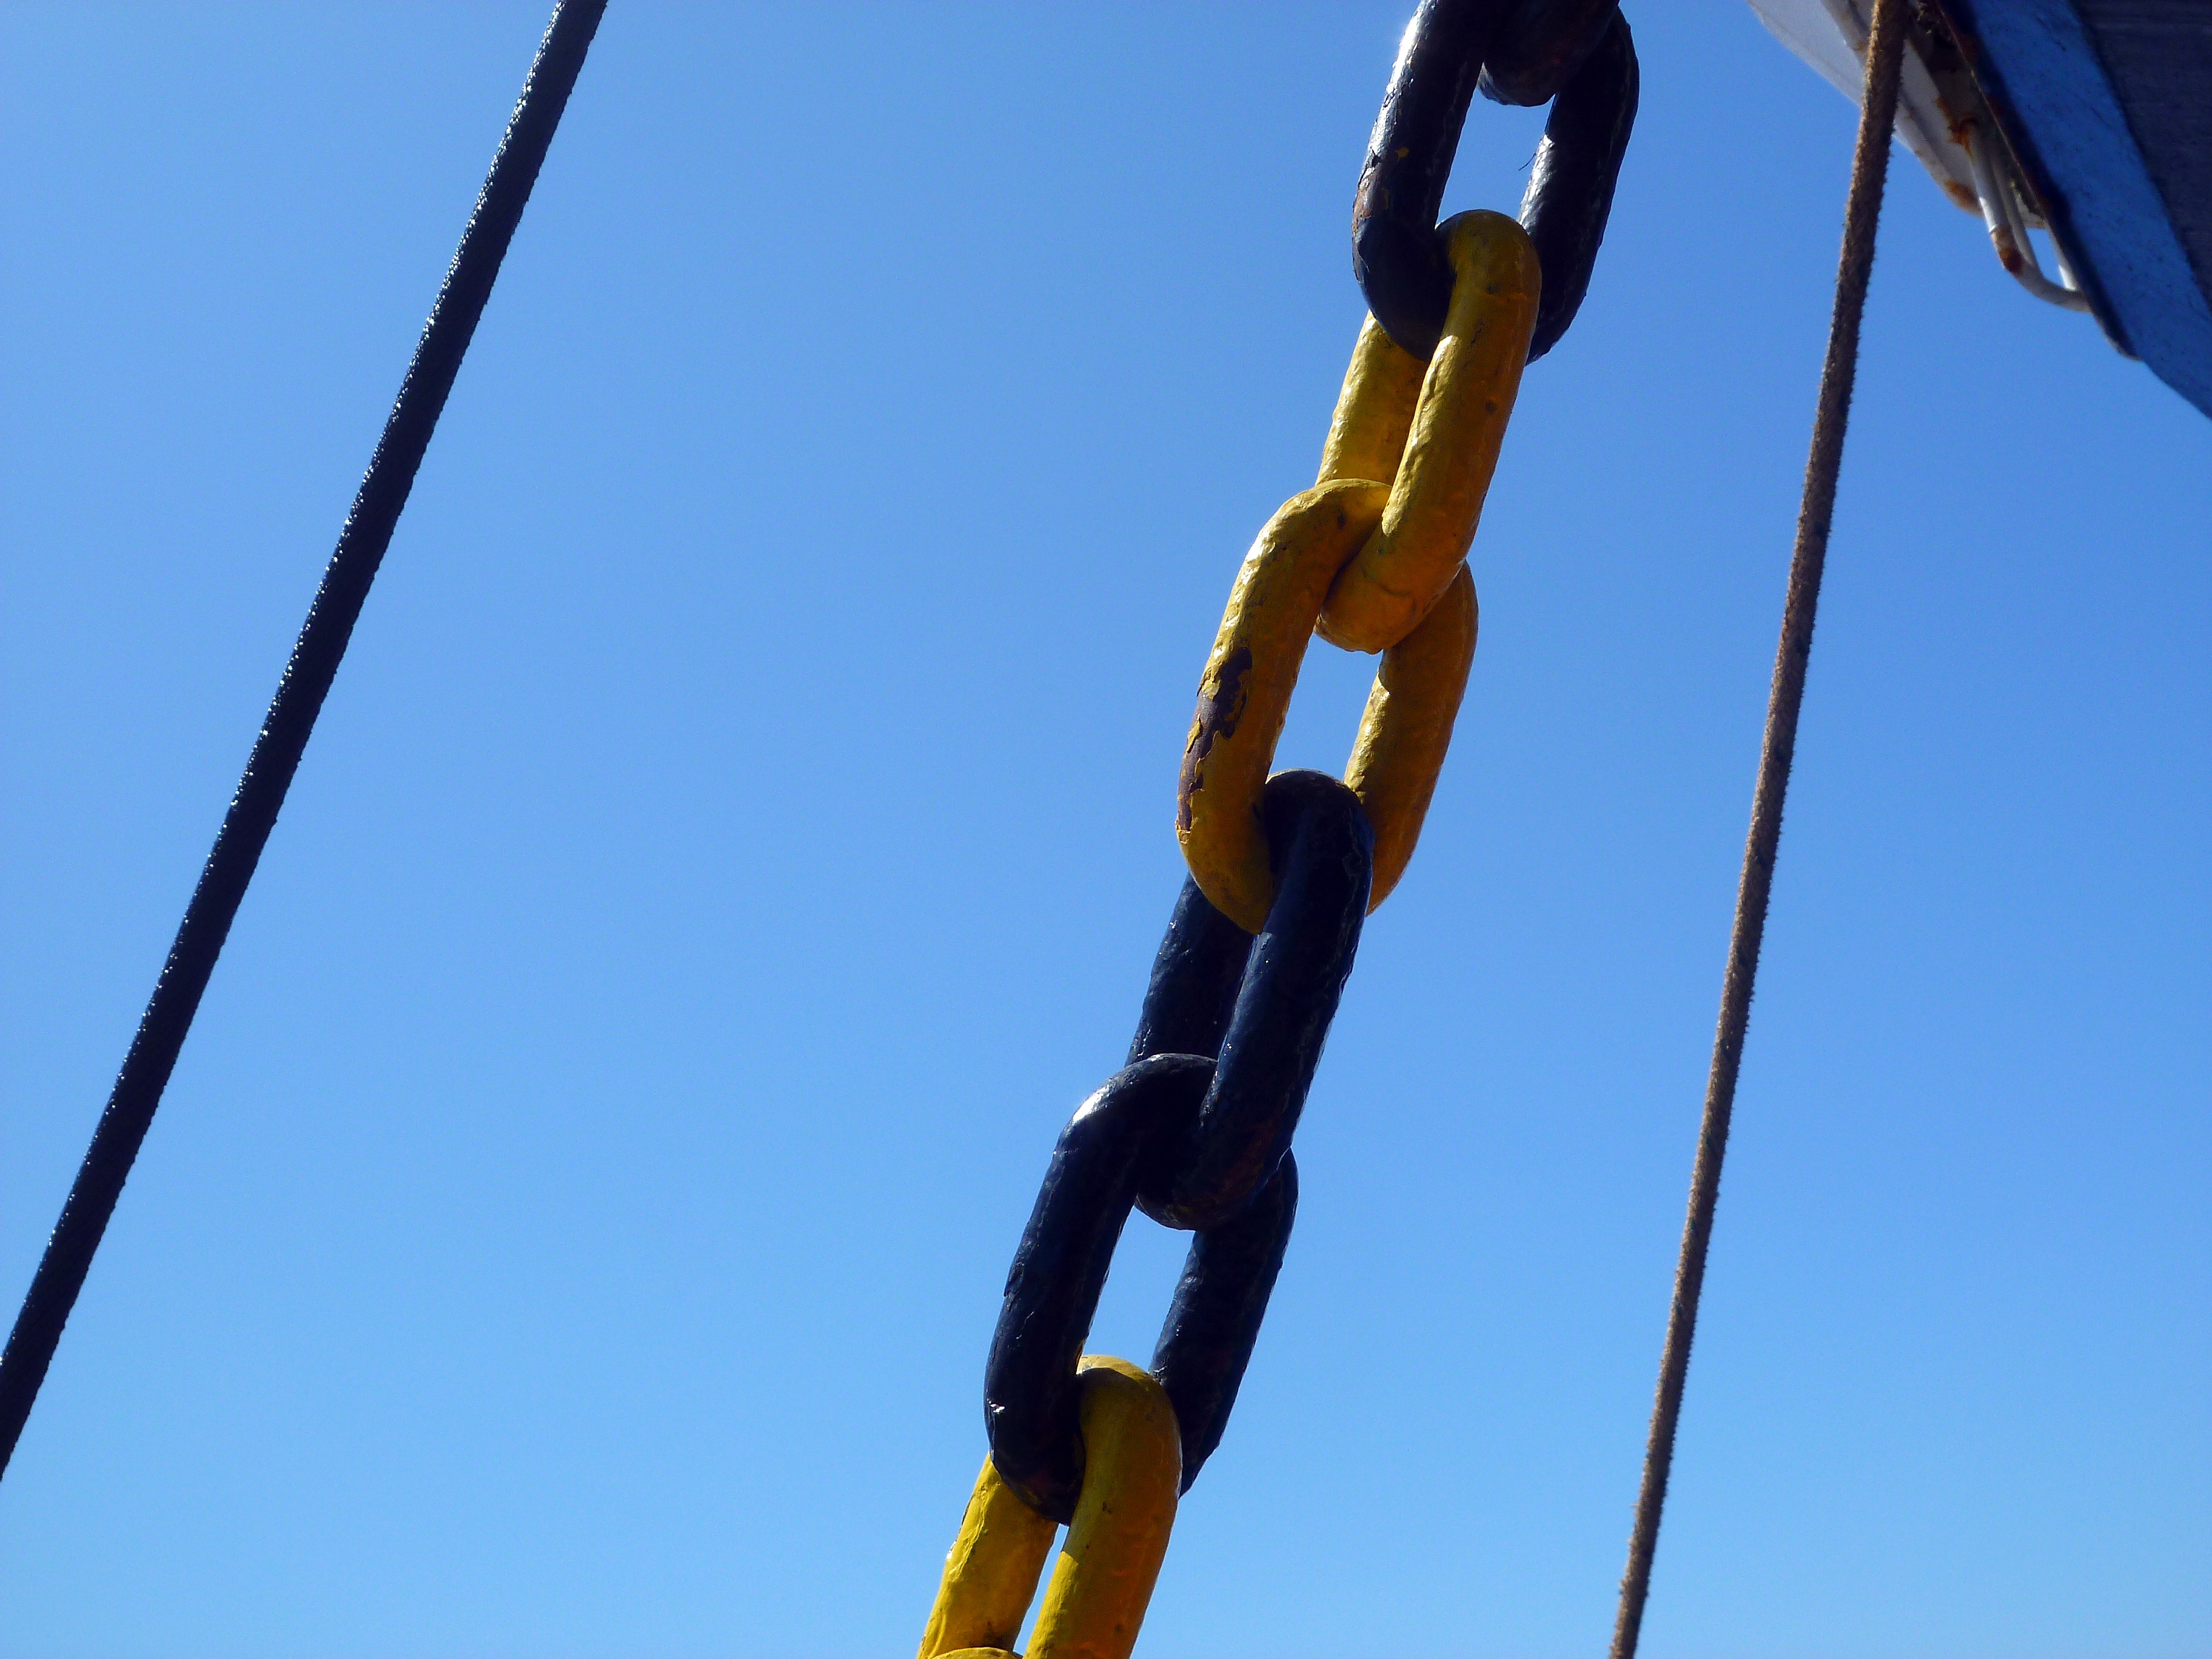
sky, chain, adventure, ship, travel, jumping, diving, transport, rust, mast, blue, extreme sport, sports, steel chain, physical exercise, abseiling, pole vault, atmosphere of earth, human action